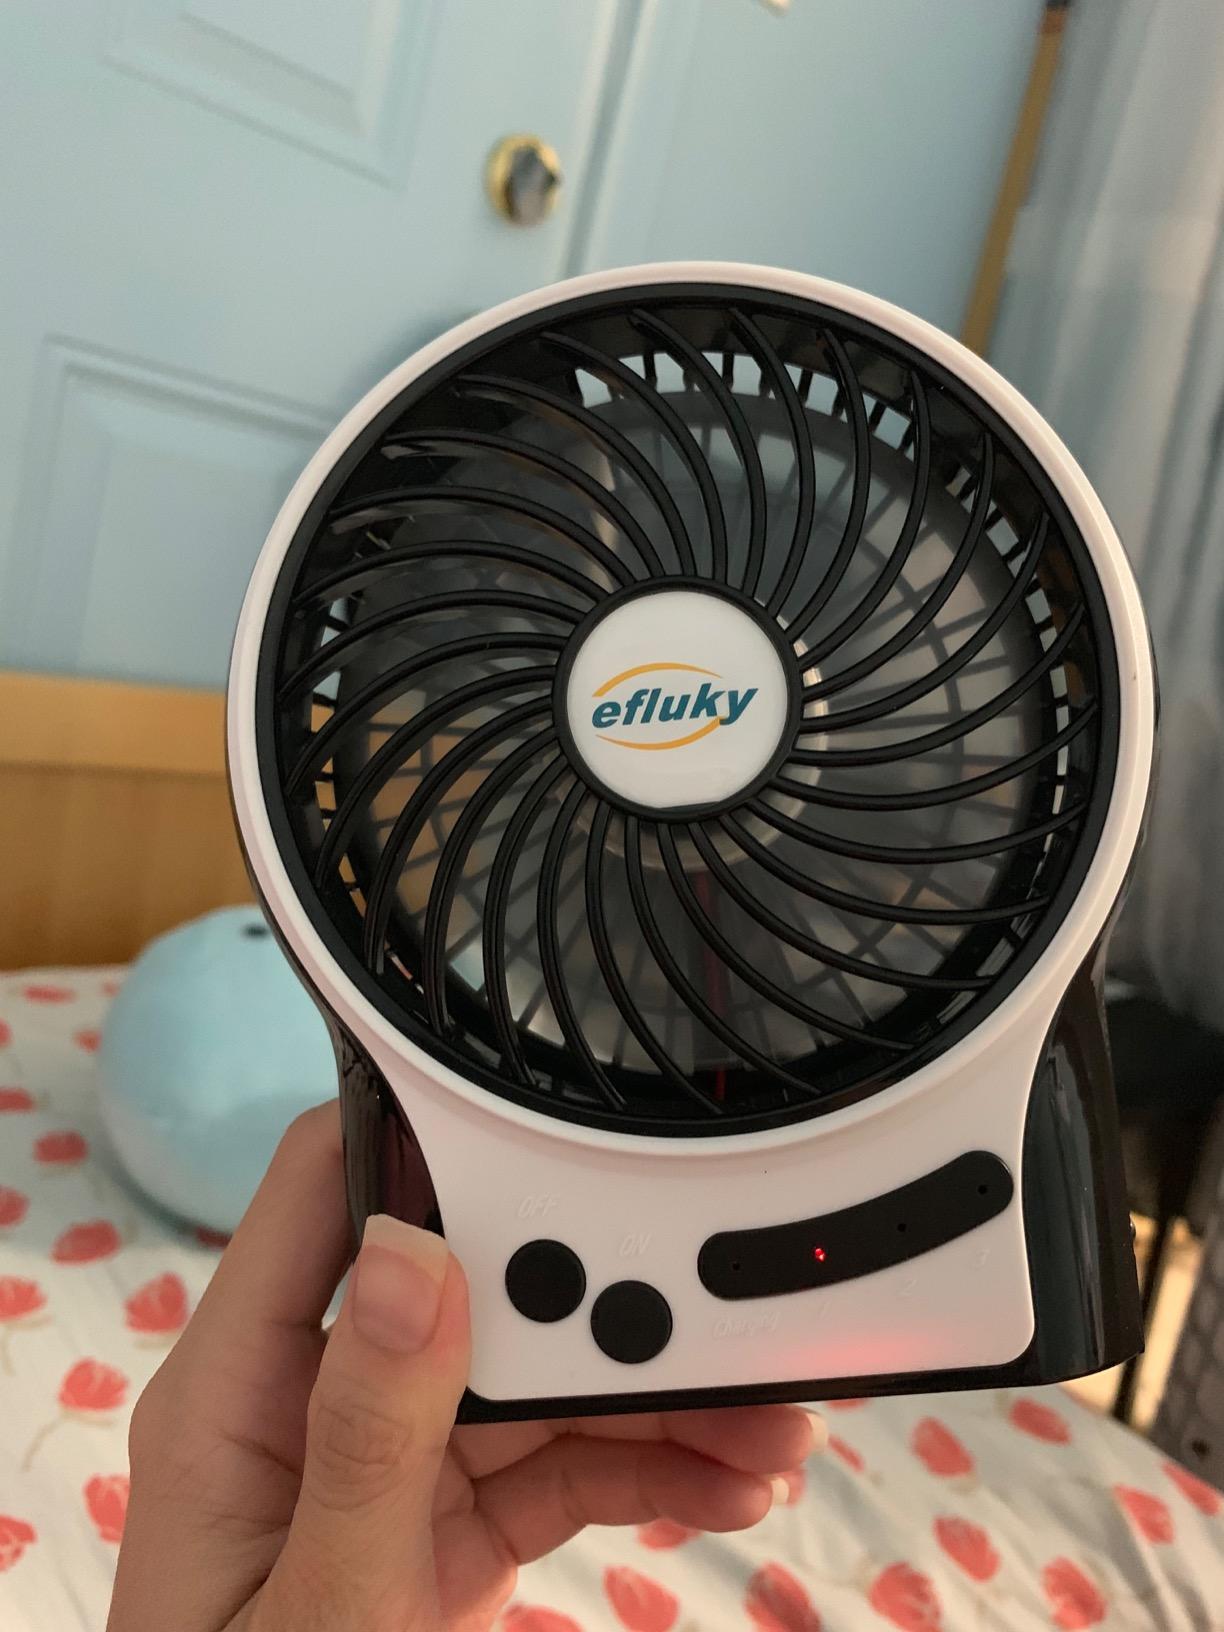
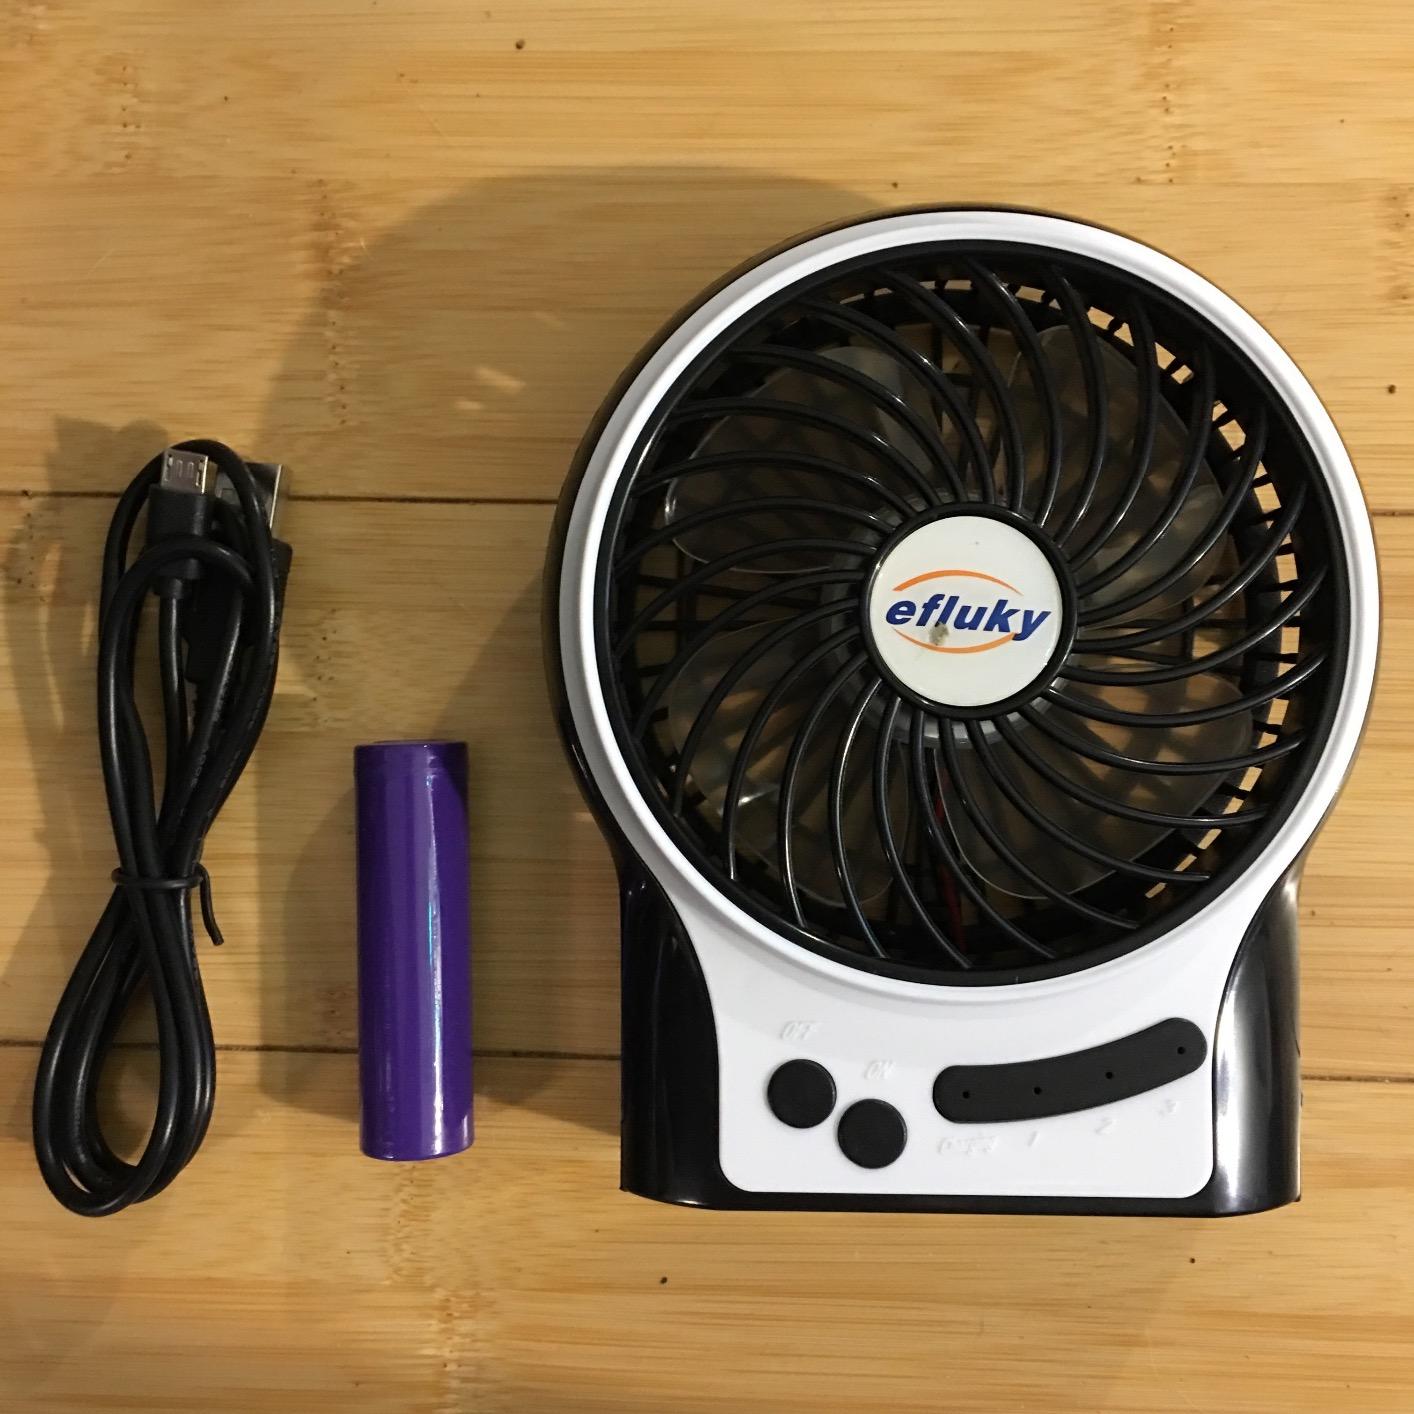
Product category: fan
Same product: yes